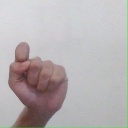
अक्षर: घ